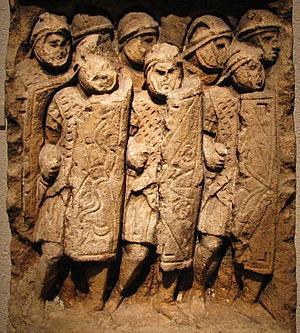
Stèle trouvée à Glanum, groupe de légionnaires en formation - Exposé au musée gallo-romain de Fourvière - Lyon
L'armée des origines de la Ville à la fin de la République romaine permet à Rome d'imposer sa suprématie sur les villes et les peuples voisins du Latium aux Vᵉ et IVᵉ siècles av. J.-C., puis de se lancer dans la conquête de l'Italie aux IVᵉ et IIIᵉ siècles av. J.-C. et enfin de la Méditerranée du IIIᵉ au Iᵉʳ siècle av. J.-C. avant de jouer un rôle dans les guerres civiles républicaines.
Le principat d'Auguste ou principat augustéen est la forme de gouvernement instaurée par Auguste entre 31 et 27 av. J.-C. et qu'il fait évoluer jusqu'à sa mort en 14 ap. J.-C. Il fait suite à une longue période de guerres civiles et marque la fin de la République romaine et le début de l'Empire romain.
La légion — legio, du verbe legere, lever — est l'unité de base de l'armée romaine de l'époque de la Rome antique jusqu'à la fin de l'Empire romain.